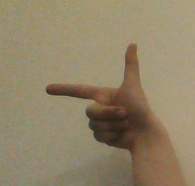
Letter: yaa